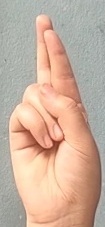
ASL sign: R